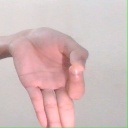
अक्षर: ज्ञ